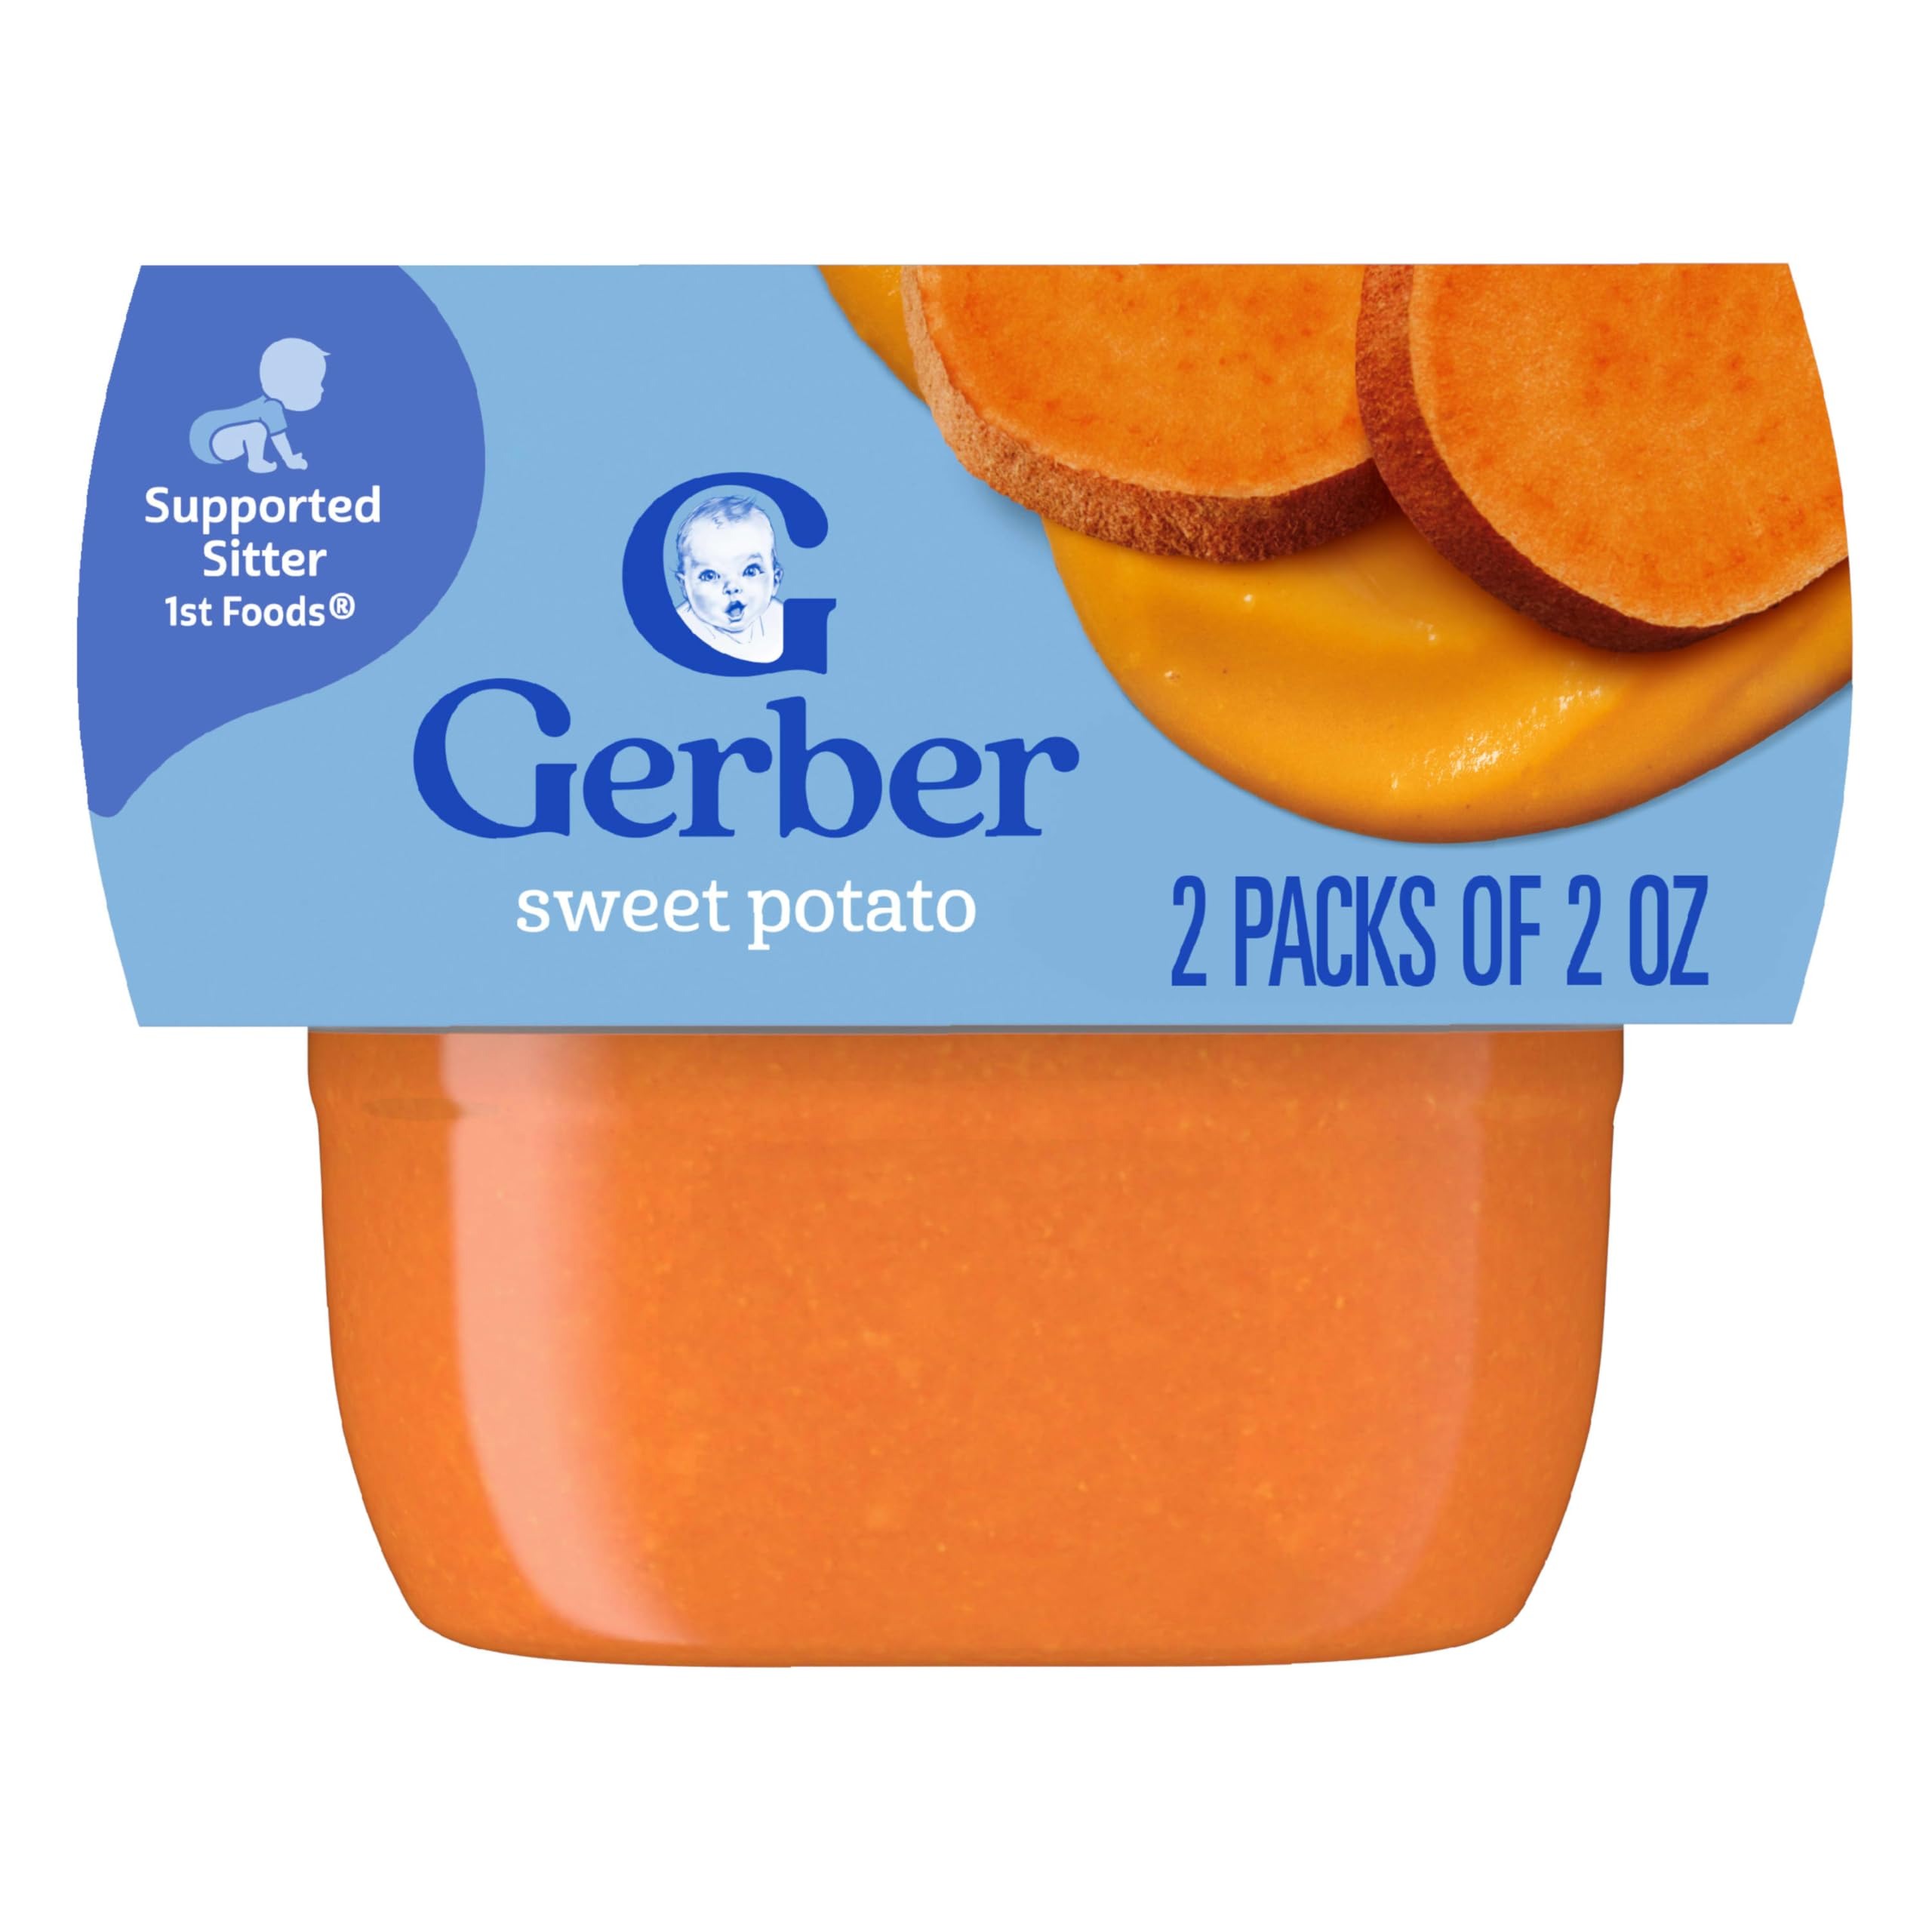
Item Name: Gerber Baby Food Sweet Potato, 2 Oz, 2 Ct Tubs
Bullet Point 1: Unsalted, no added starch, artificial flavors or colors.
Bullet Point 2: Non-GMO: Not made with genetically engineered ingredients.
Bullet Point 3: Package made with no BPA.
Value: 4.0
Unit: Ounce

Price: 1.64